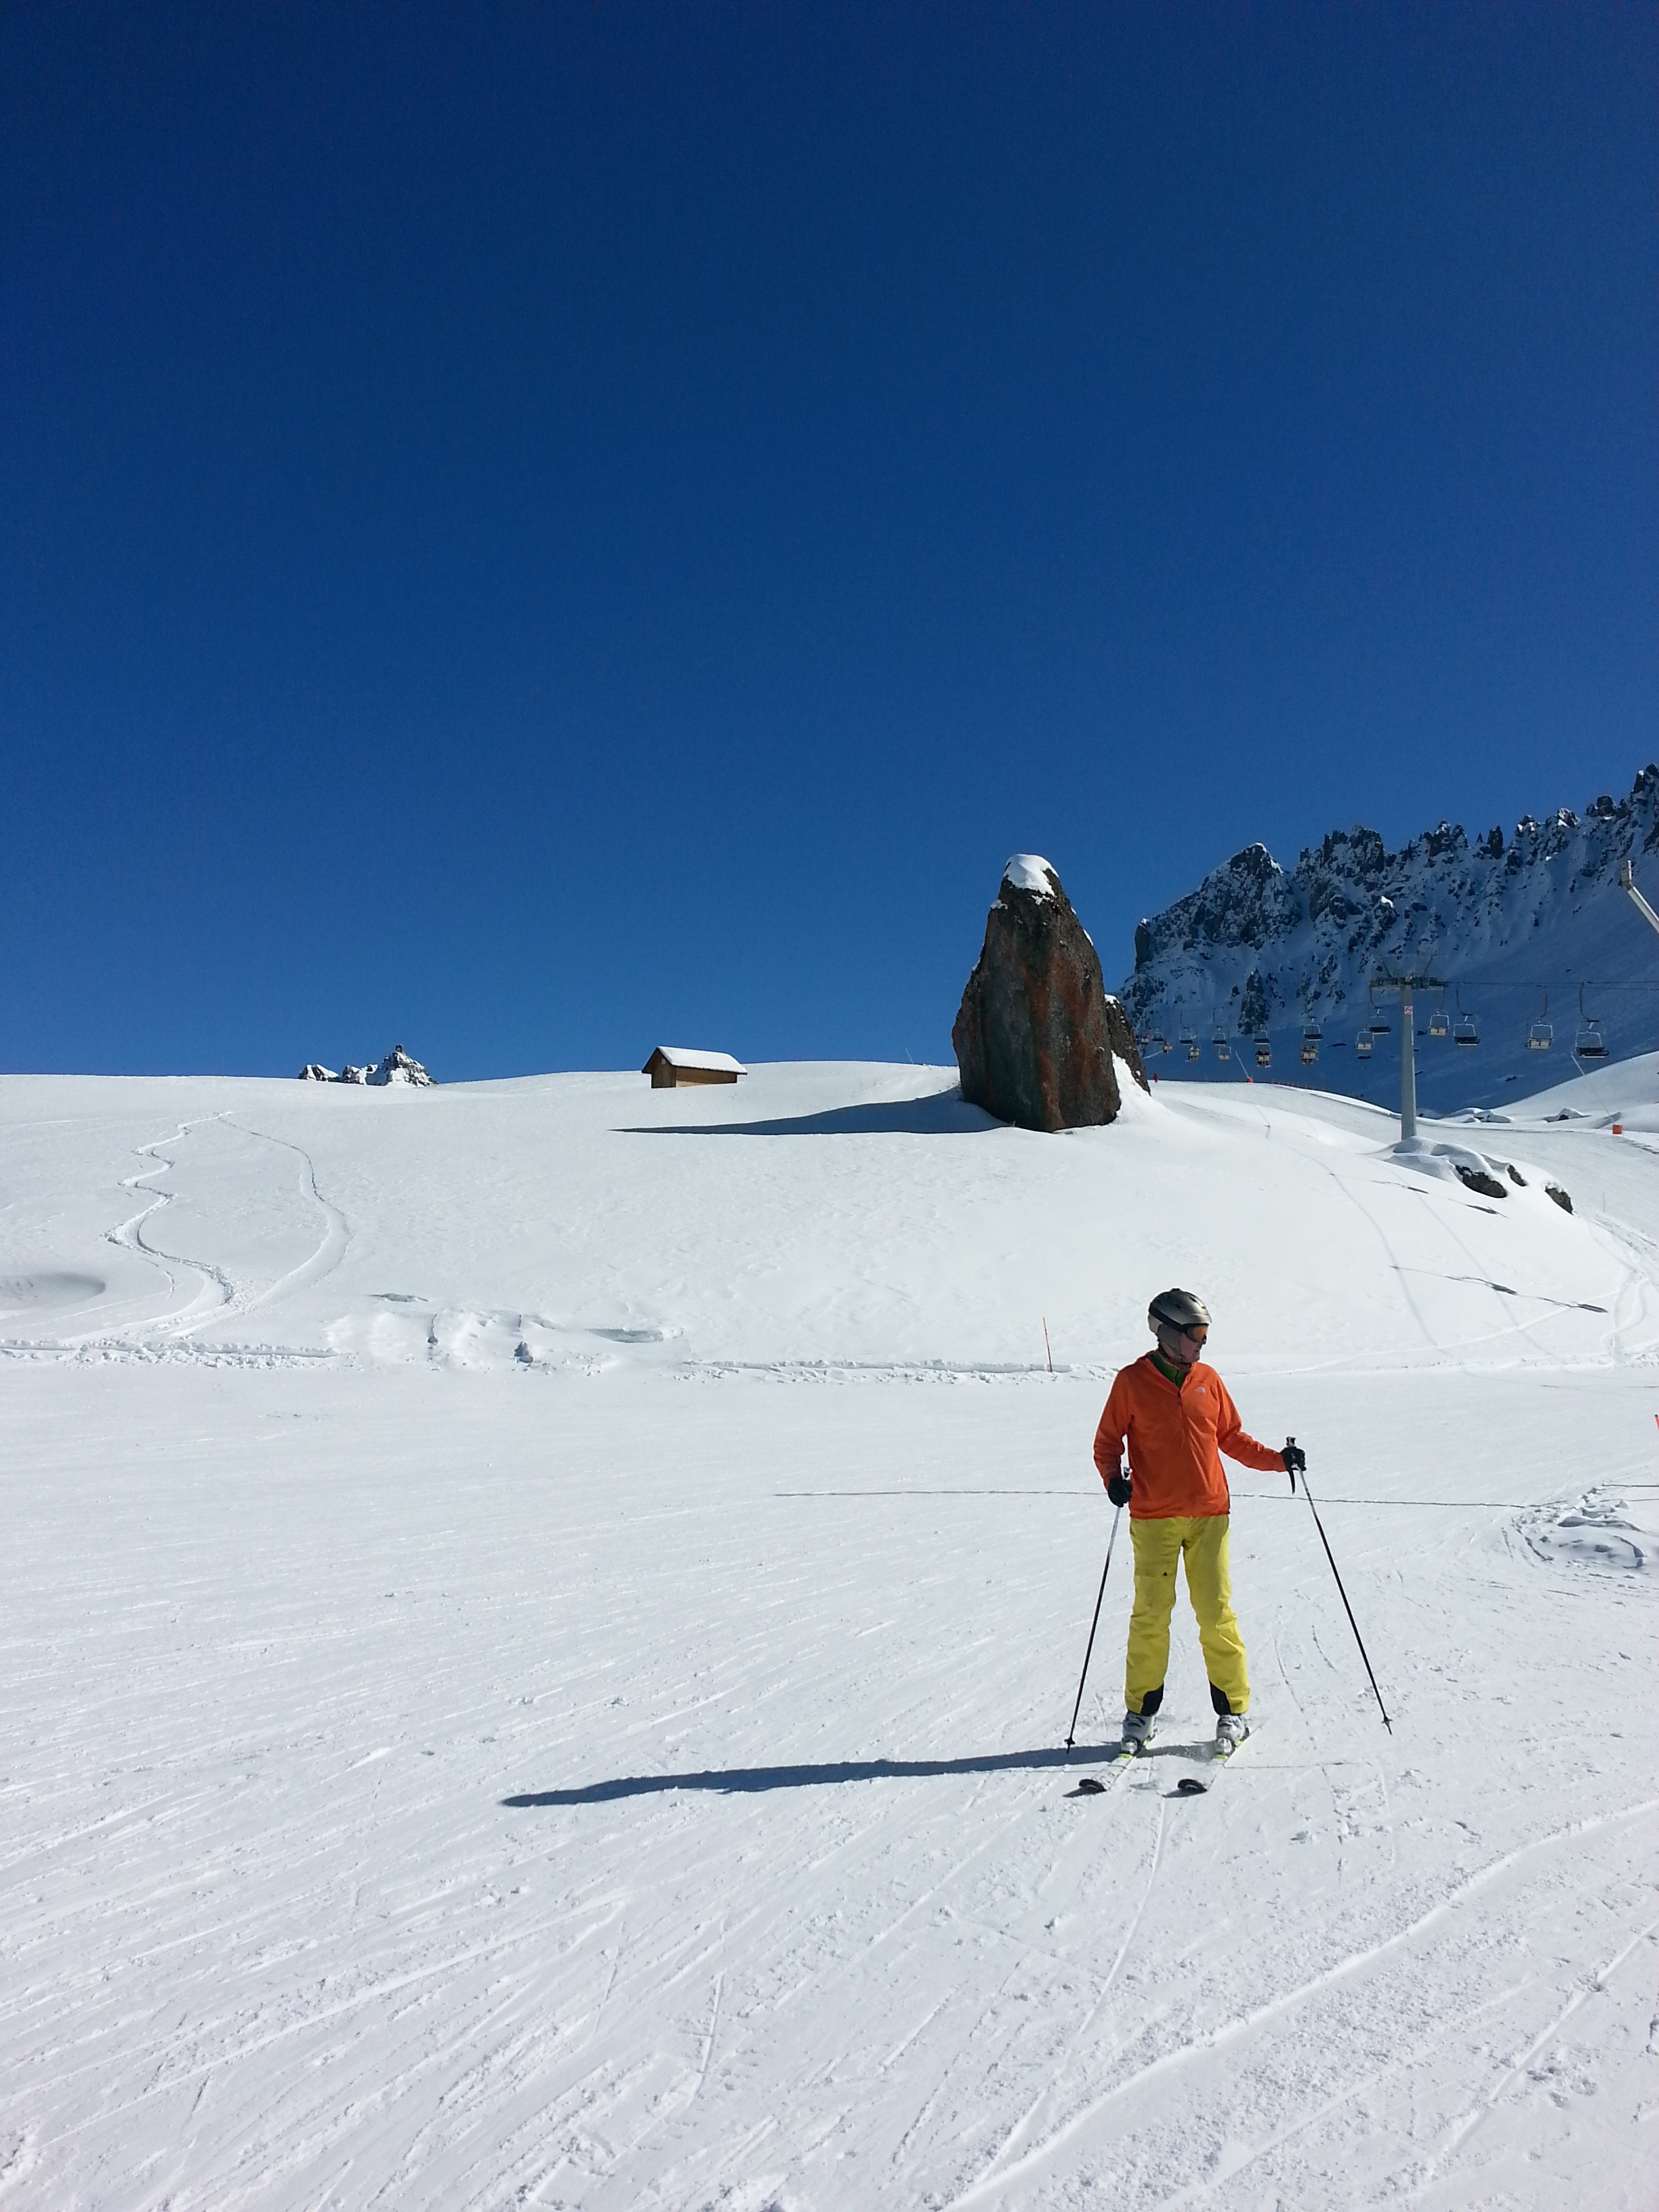
mountain, snow, winter, sun, mountain range, recreation, italy, skiing, sports equipment, winter sport, sports, downhill, ski, footwear, piste, ski touring, nordic skiing, ski mountaineering, ski equipment, outdoor recreation, alpine skiing, telemark skiing